Geopolitics of the Arctic

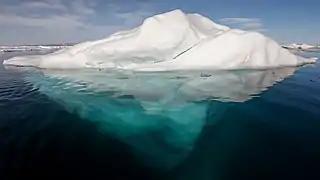
Significant reductions in sea ice coverage and thickness have been detected in the Arctic over the last three decades.

Climate change is crucial to Arctic geopolitics and has led to a renewed interest in the region's resources. The Arctic is experiencing the fast and drastic climate change with a temperature increase of 1.9 degrees C in the last 30 years. Climate change causes receding ice sheets, rising air and marine temperatures, melting of the Greenland ice sheet and decline of sea ice, ocean acidification and extreme weather events such as flooding, fires and drought. The thawing of the permafrost may release methane gases while natural resource stresses risk biological migration and extinction. The effect of Arctic amplification whereby the Earth's poles are more sensitive to climate changes than other areas of the planet means the Arctic and the Antarctic are seen as leading indicators of global warming. Snow and ice regimes are especially sensitive to even small increases in temperatures, while cold oceans are sensitive to changes in salinity, making the Arctic climate a complex and vulnerable system. These changes brought by global warming are also causing increased demands on governance in the Arctic as vulnerable ecosystems must be protected from increased human activity, including overfishing and water pollution.